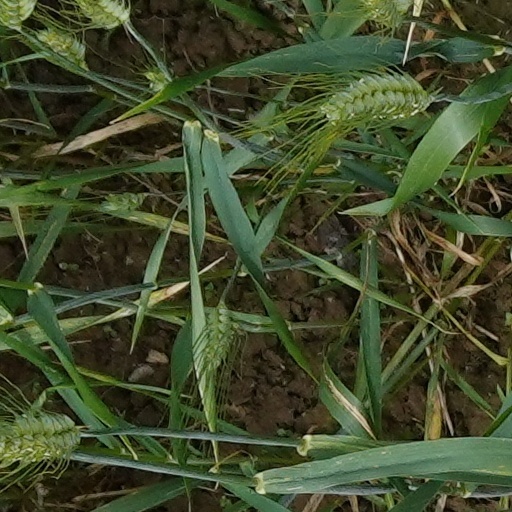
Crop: wheat